Agent Carter (film)

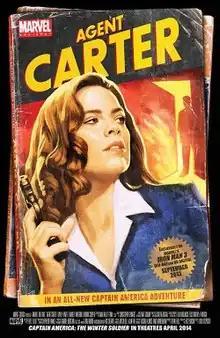
Home media release poster

Agent Carter is a 2013 American direct-to-video short film featuring the Marvel Comics character Peggy Carter, produced by Marvel Studios and distributed by Walt Disney Studios Home Entertainment. It is the fourth Marvel One-Shot short film set in the Marvel Cinematic Universe (MCU), sharing continuity with the films of the franchise and taking place after "" (2011). The film is directed by Louis D'Esposito from a screenplay by Eric Pearson, and stars Hayley Atwell as Peggy Carter, along with Bradley Whitford and Dominic Cooper. In "Agent Carter", Peggy Carter sets out on a solo mission to acquire the mysterious Zodiac while facing sexism post-World War II at the SSR, a precursor to S.H.I.E.L.D.